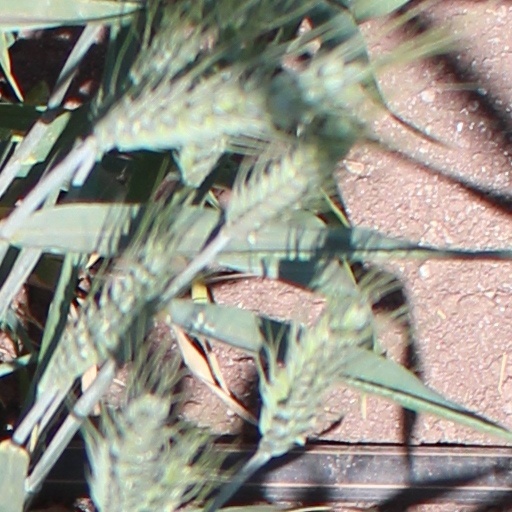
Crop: wheat